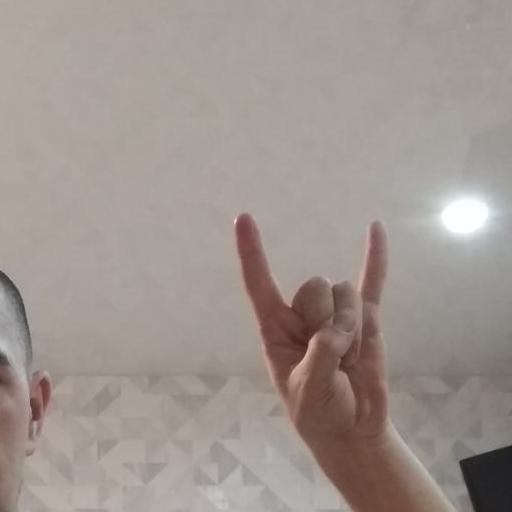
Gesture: rock